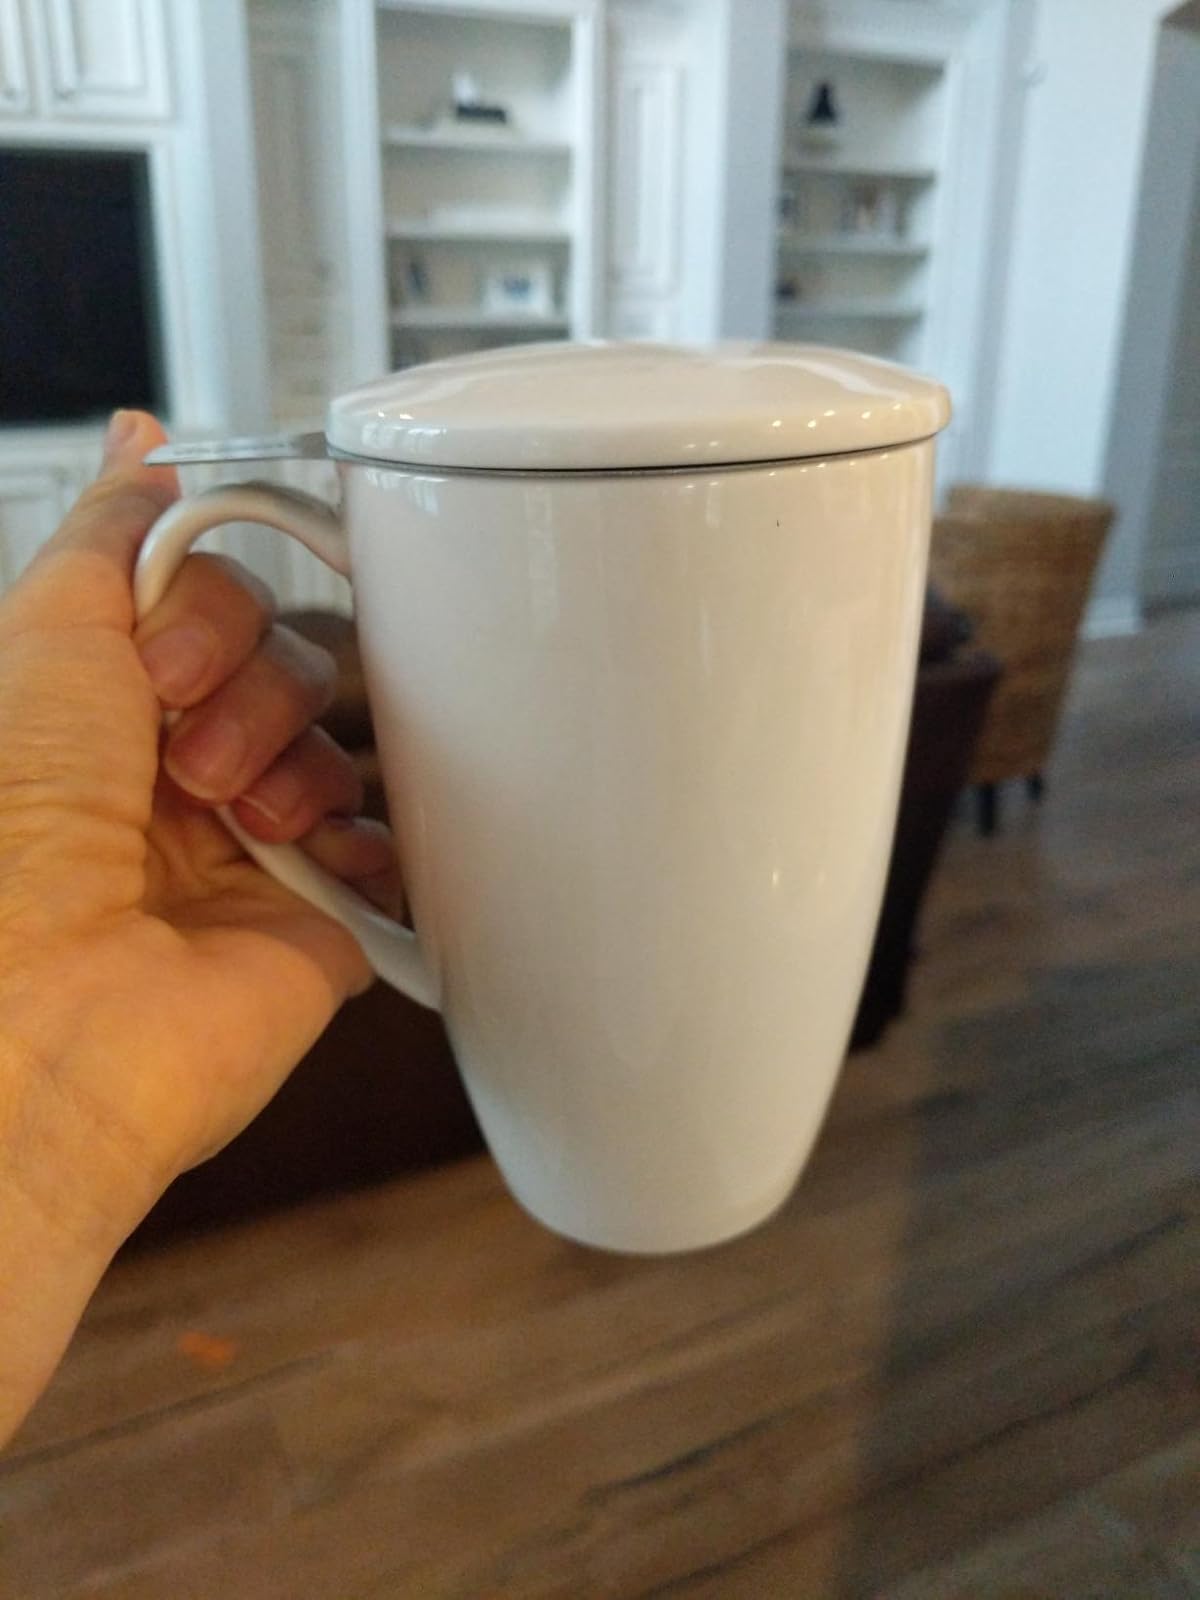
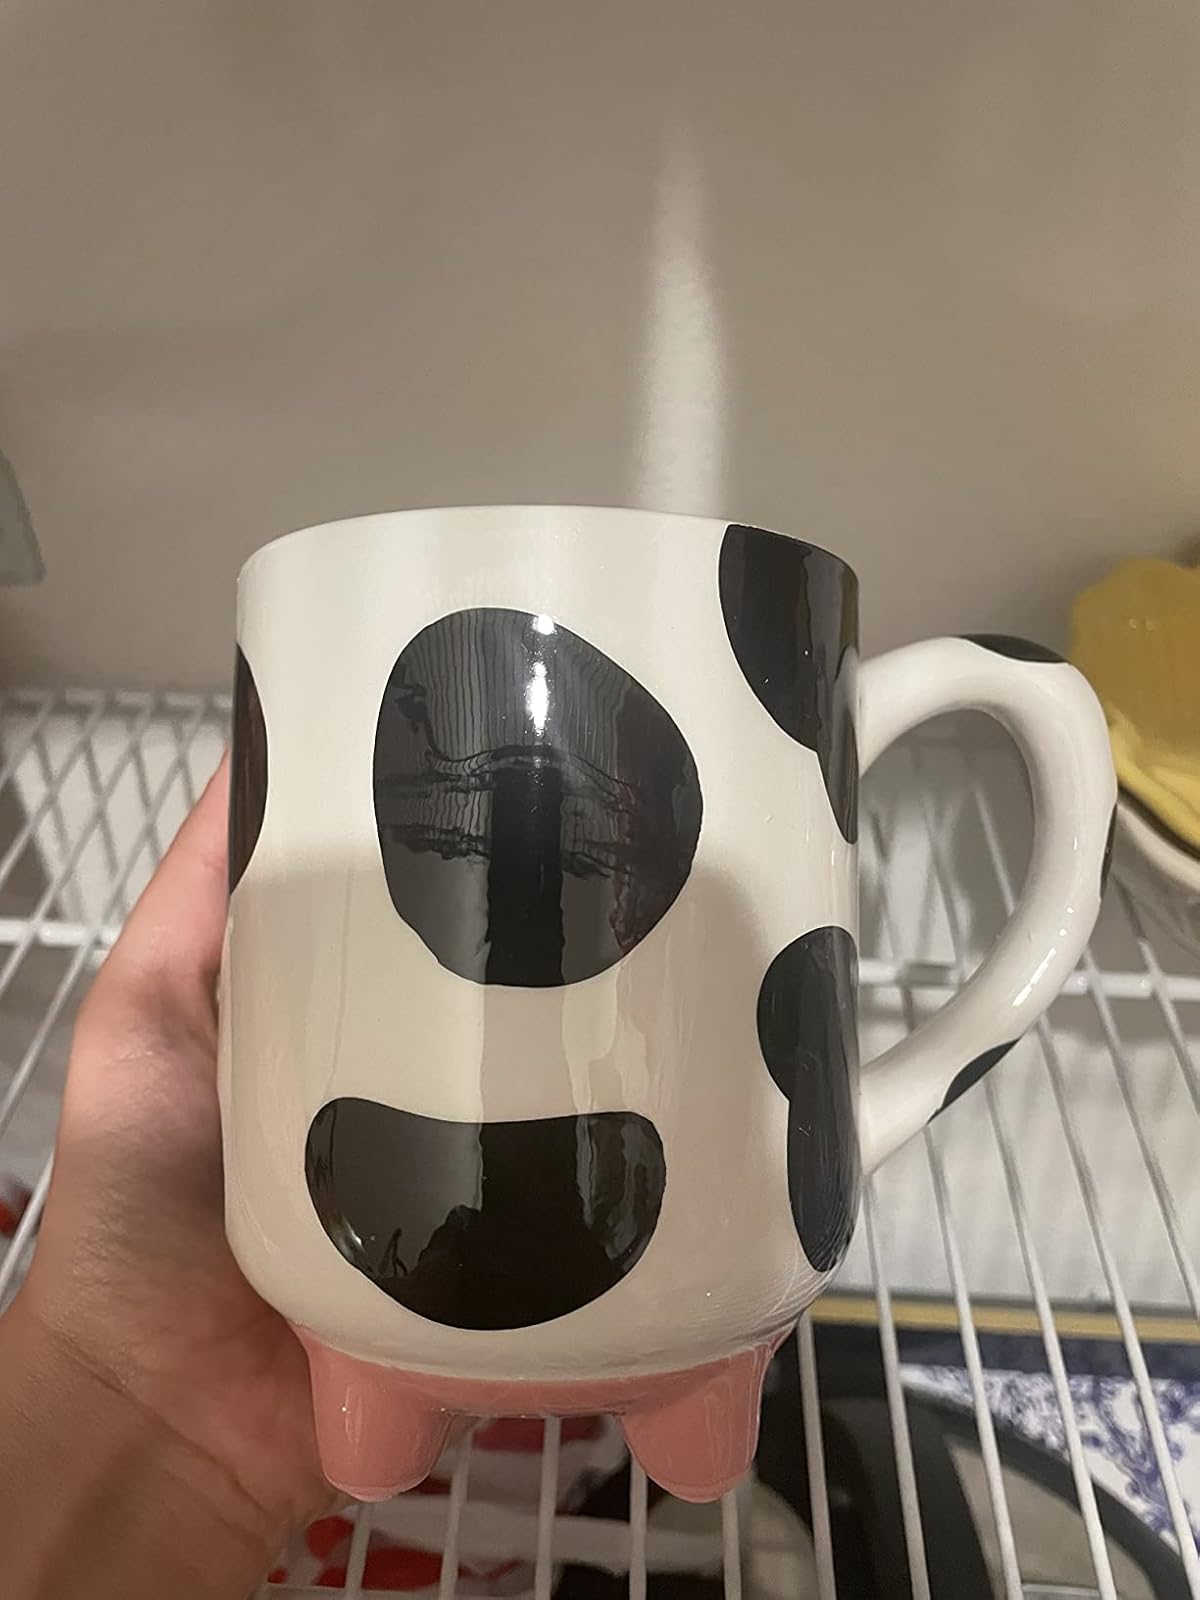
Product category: items_mug
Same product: no